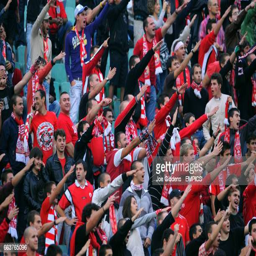
fans cheer on their side in the stands